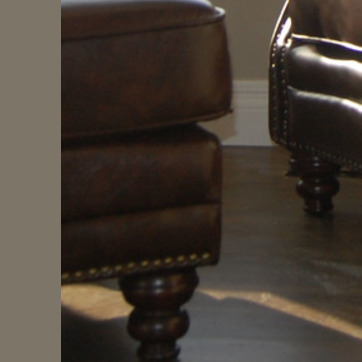
Material: leather